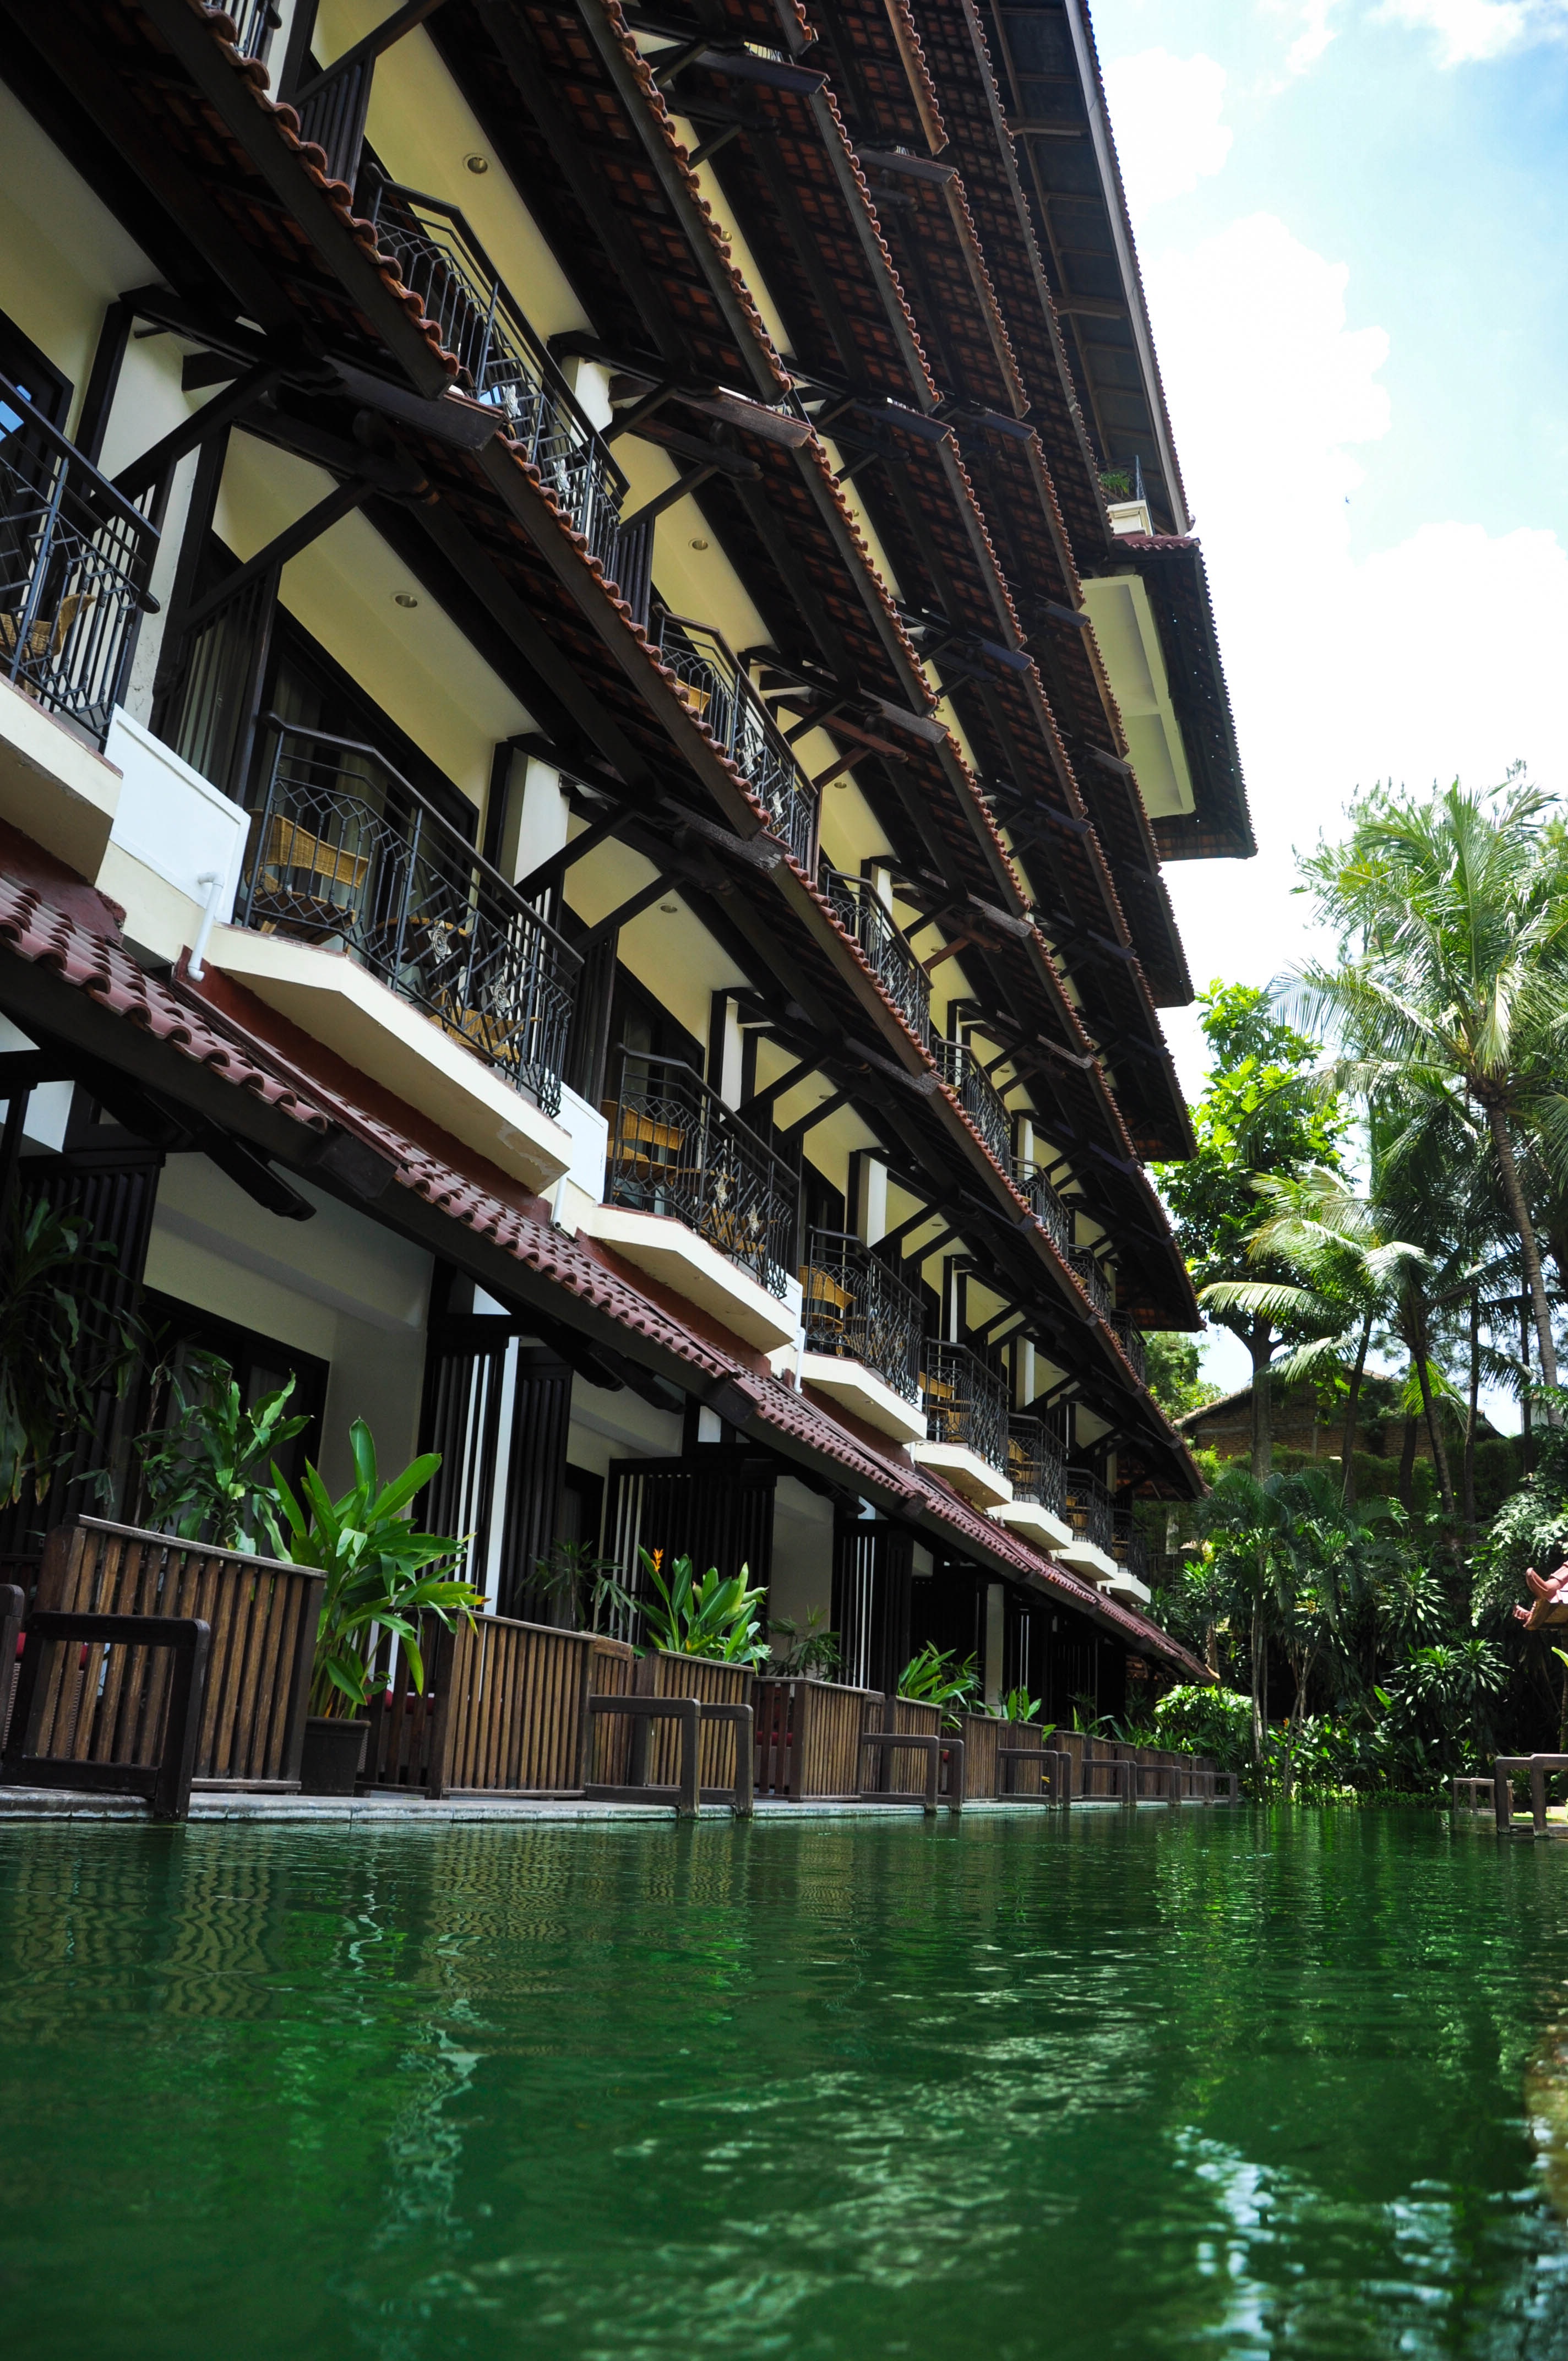
sun, vacation, travel, pool, pond, reflection, relax, waterway, pool water, relaxation, hotel, resort, estate, luxury hotel, swimming pools